Old Salt Route

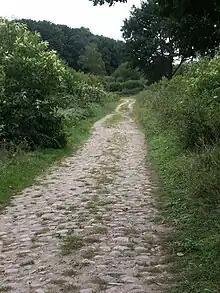
Old Salt Route: historical pavement near Breitenfelde

Historians generally recognize the Old Salt Route as part of a much longer path, which functioned as an important connection between the northern and southern reaches of the country. One of the oldest documents that confirms Lüneburg and its role in refining and transporting salt dates from 956 A.D. According to that document, King Otto I the Great granted the St. Michaelis Monastery in Lüneburg the customs revenue from the saltworks. Even at those early times, the city's wealth was based in large part on the salt found in the area. The Old Salt Route attained its peak of success between the 12th and the 16th century.